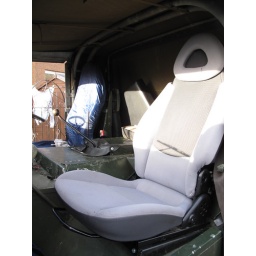
smart car seats in Landrover 101